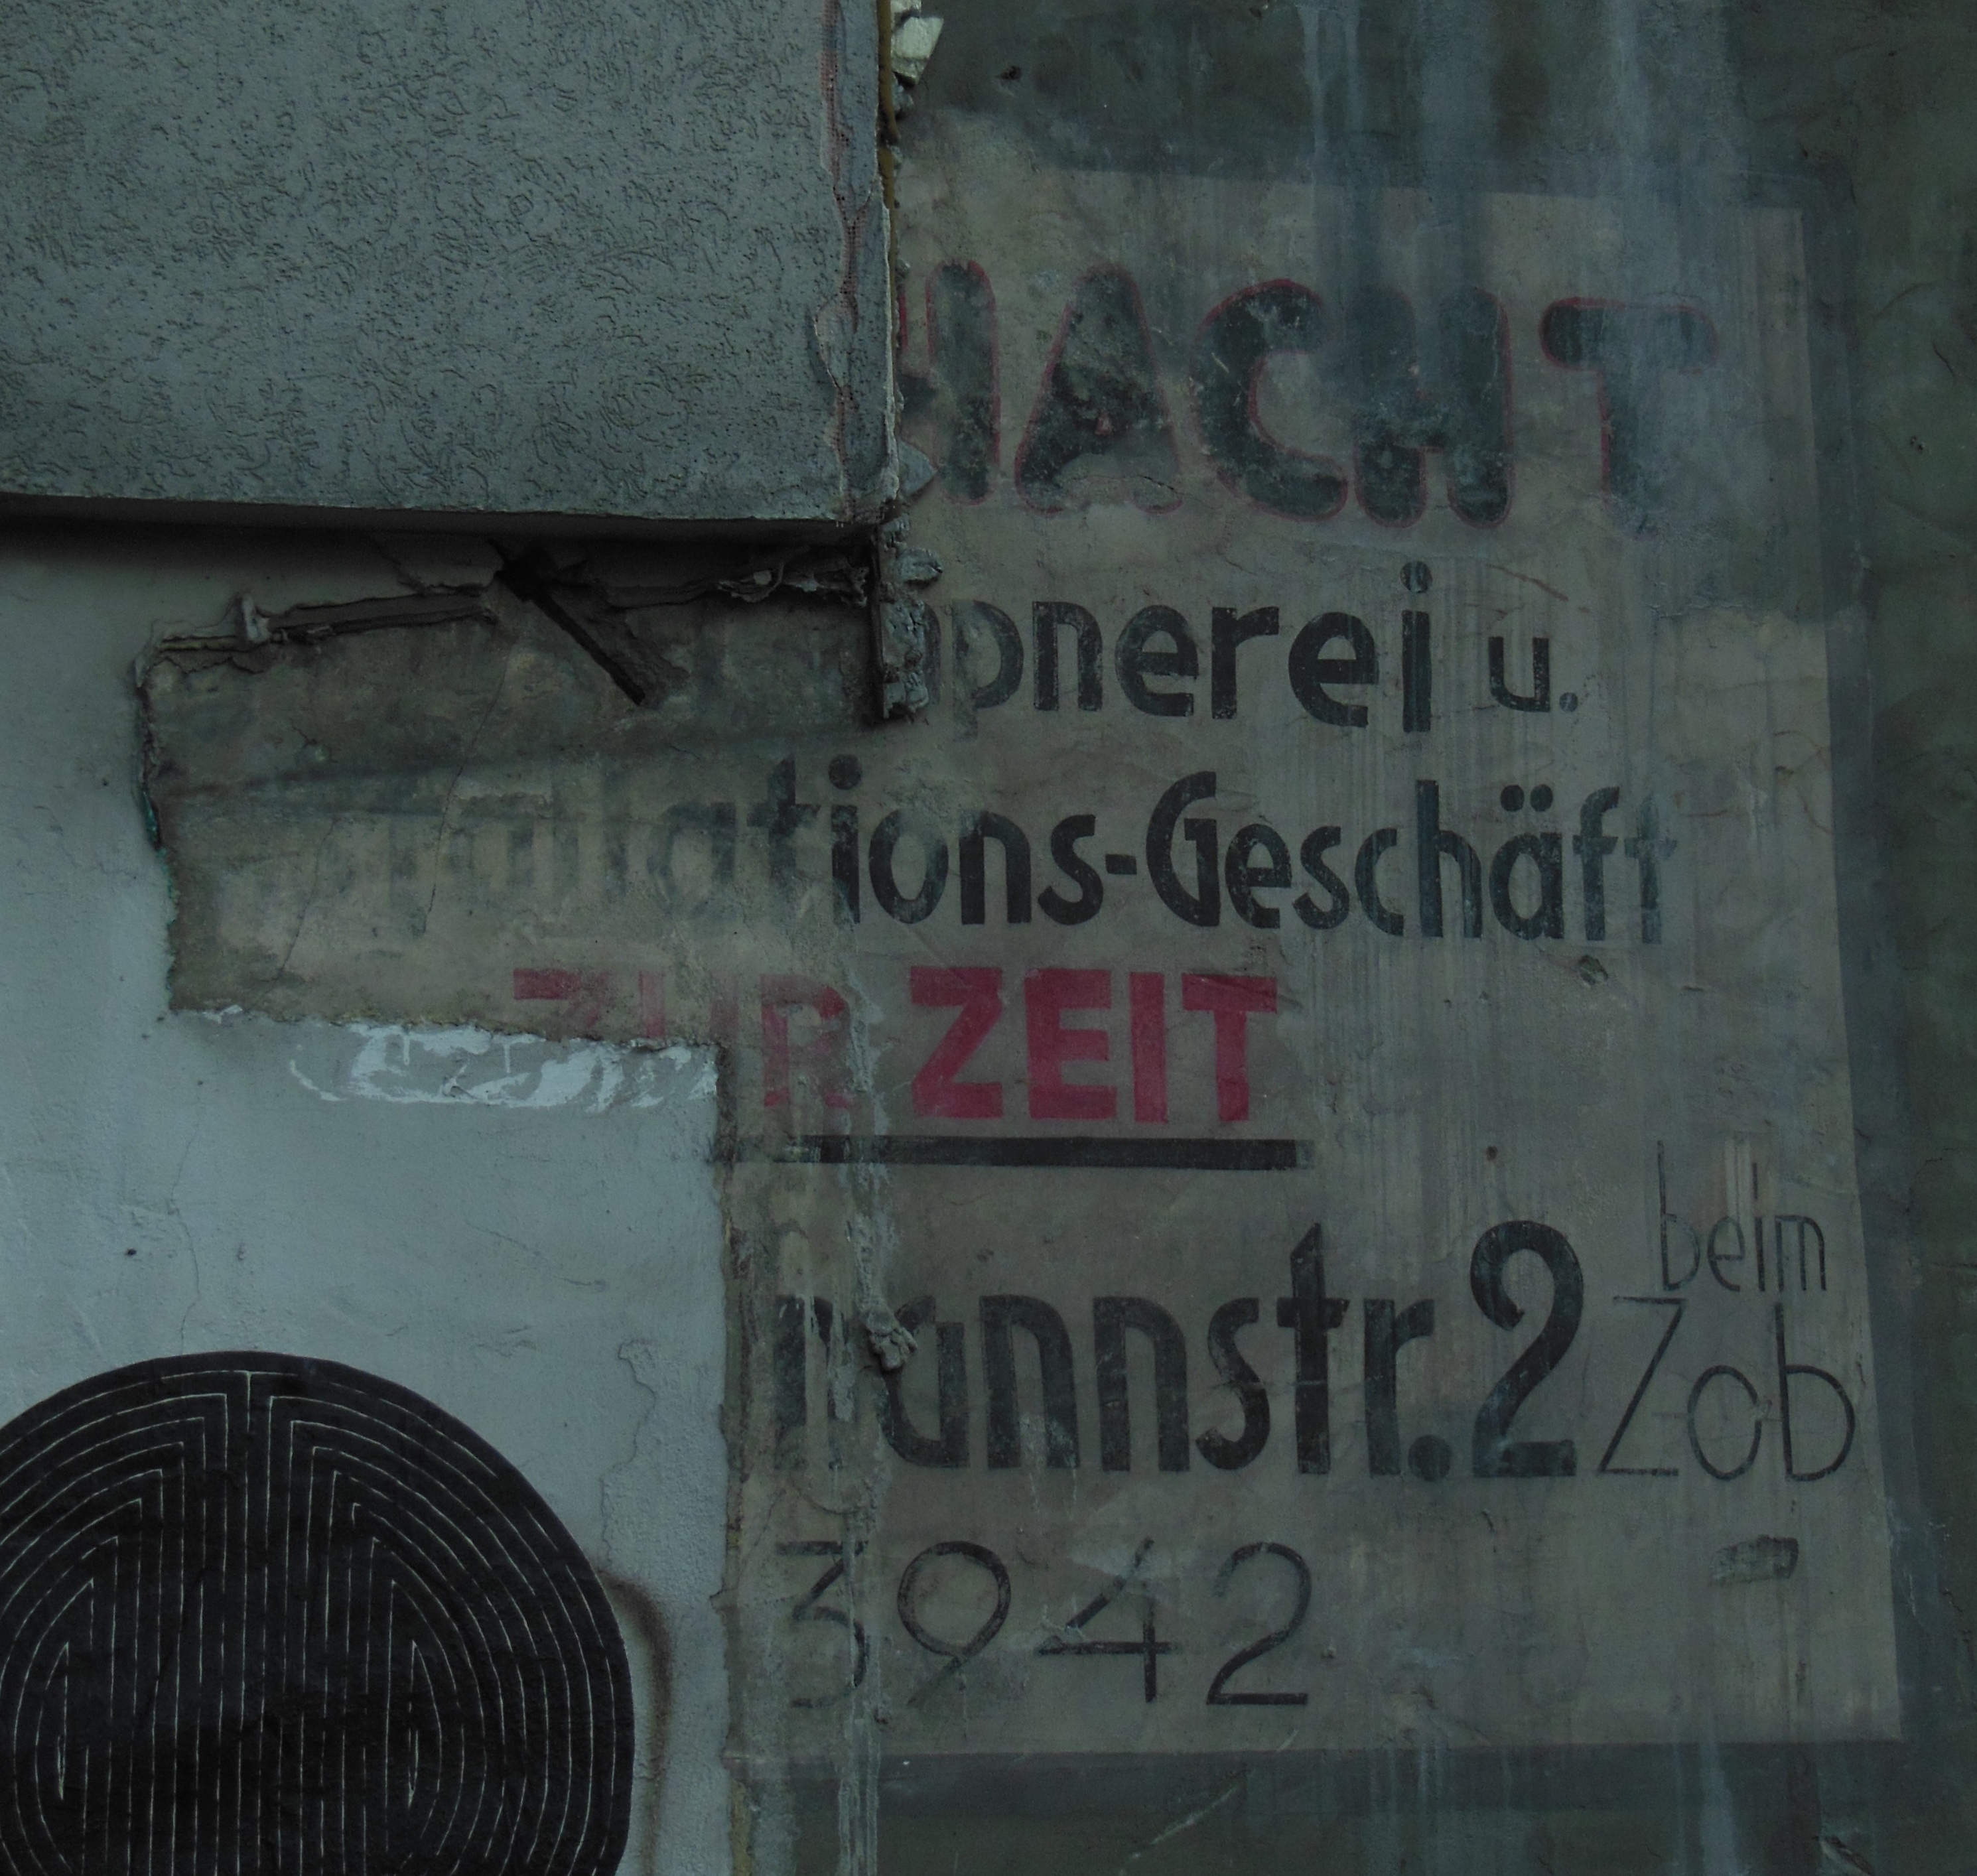
road, number, old, wall, advertising, sign, lane, art, advertisement, infrastructure, germany, postwar, advertising sign